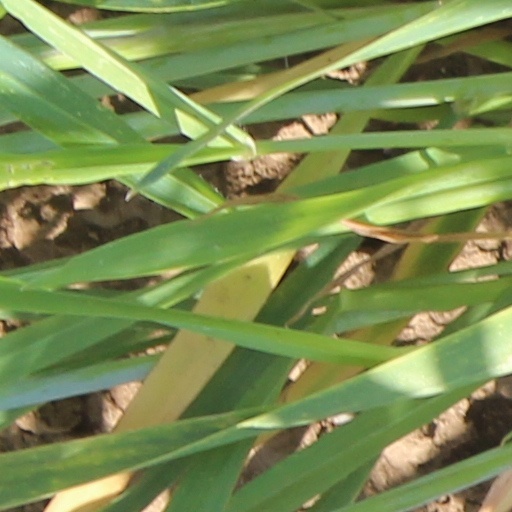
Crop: wheat